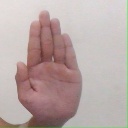
अक्षर: ध